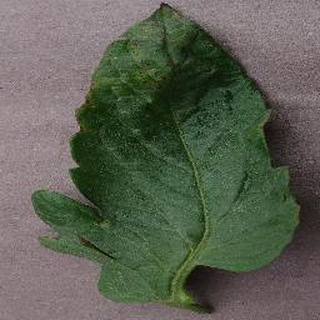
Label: tomato_bacterial_spot